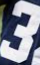
Number: 3